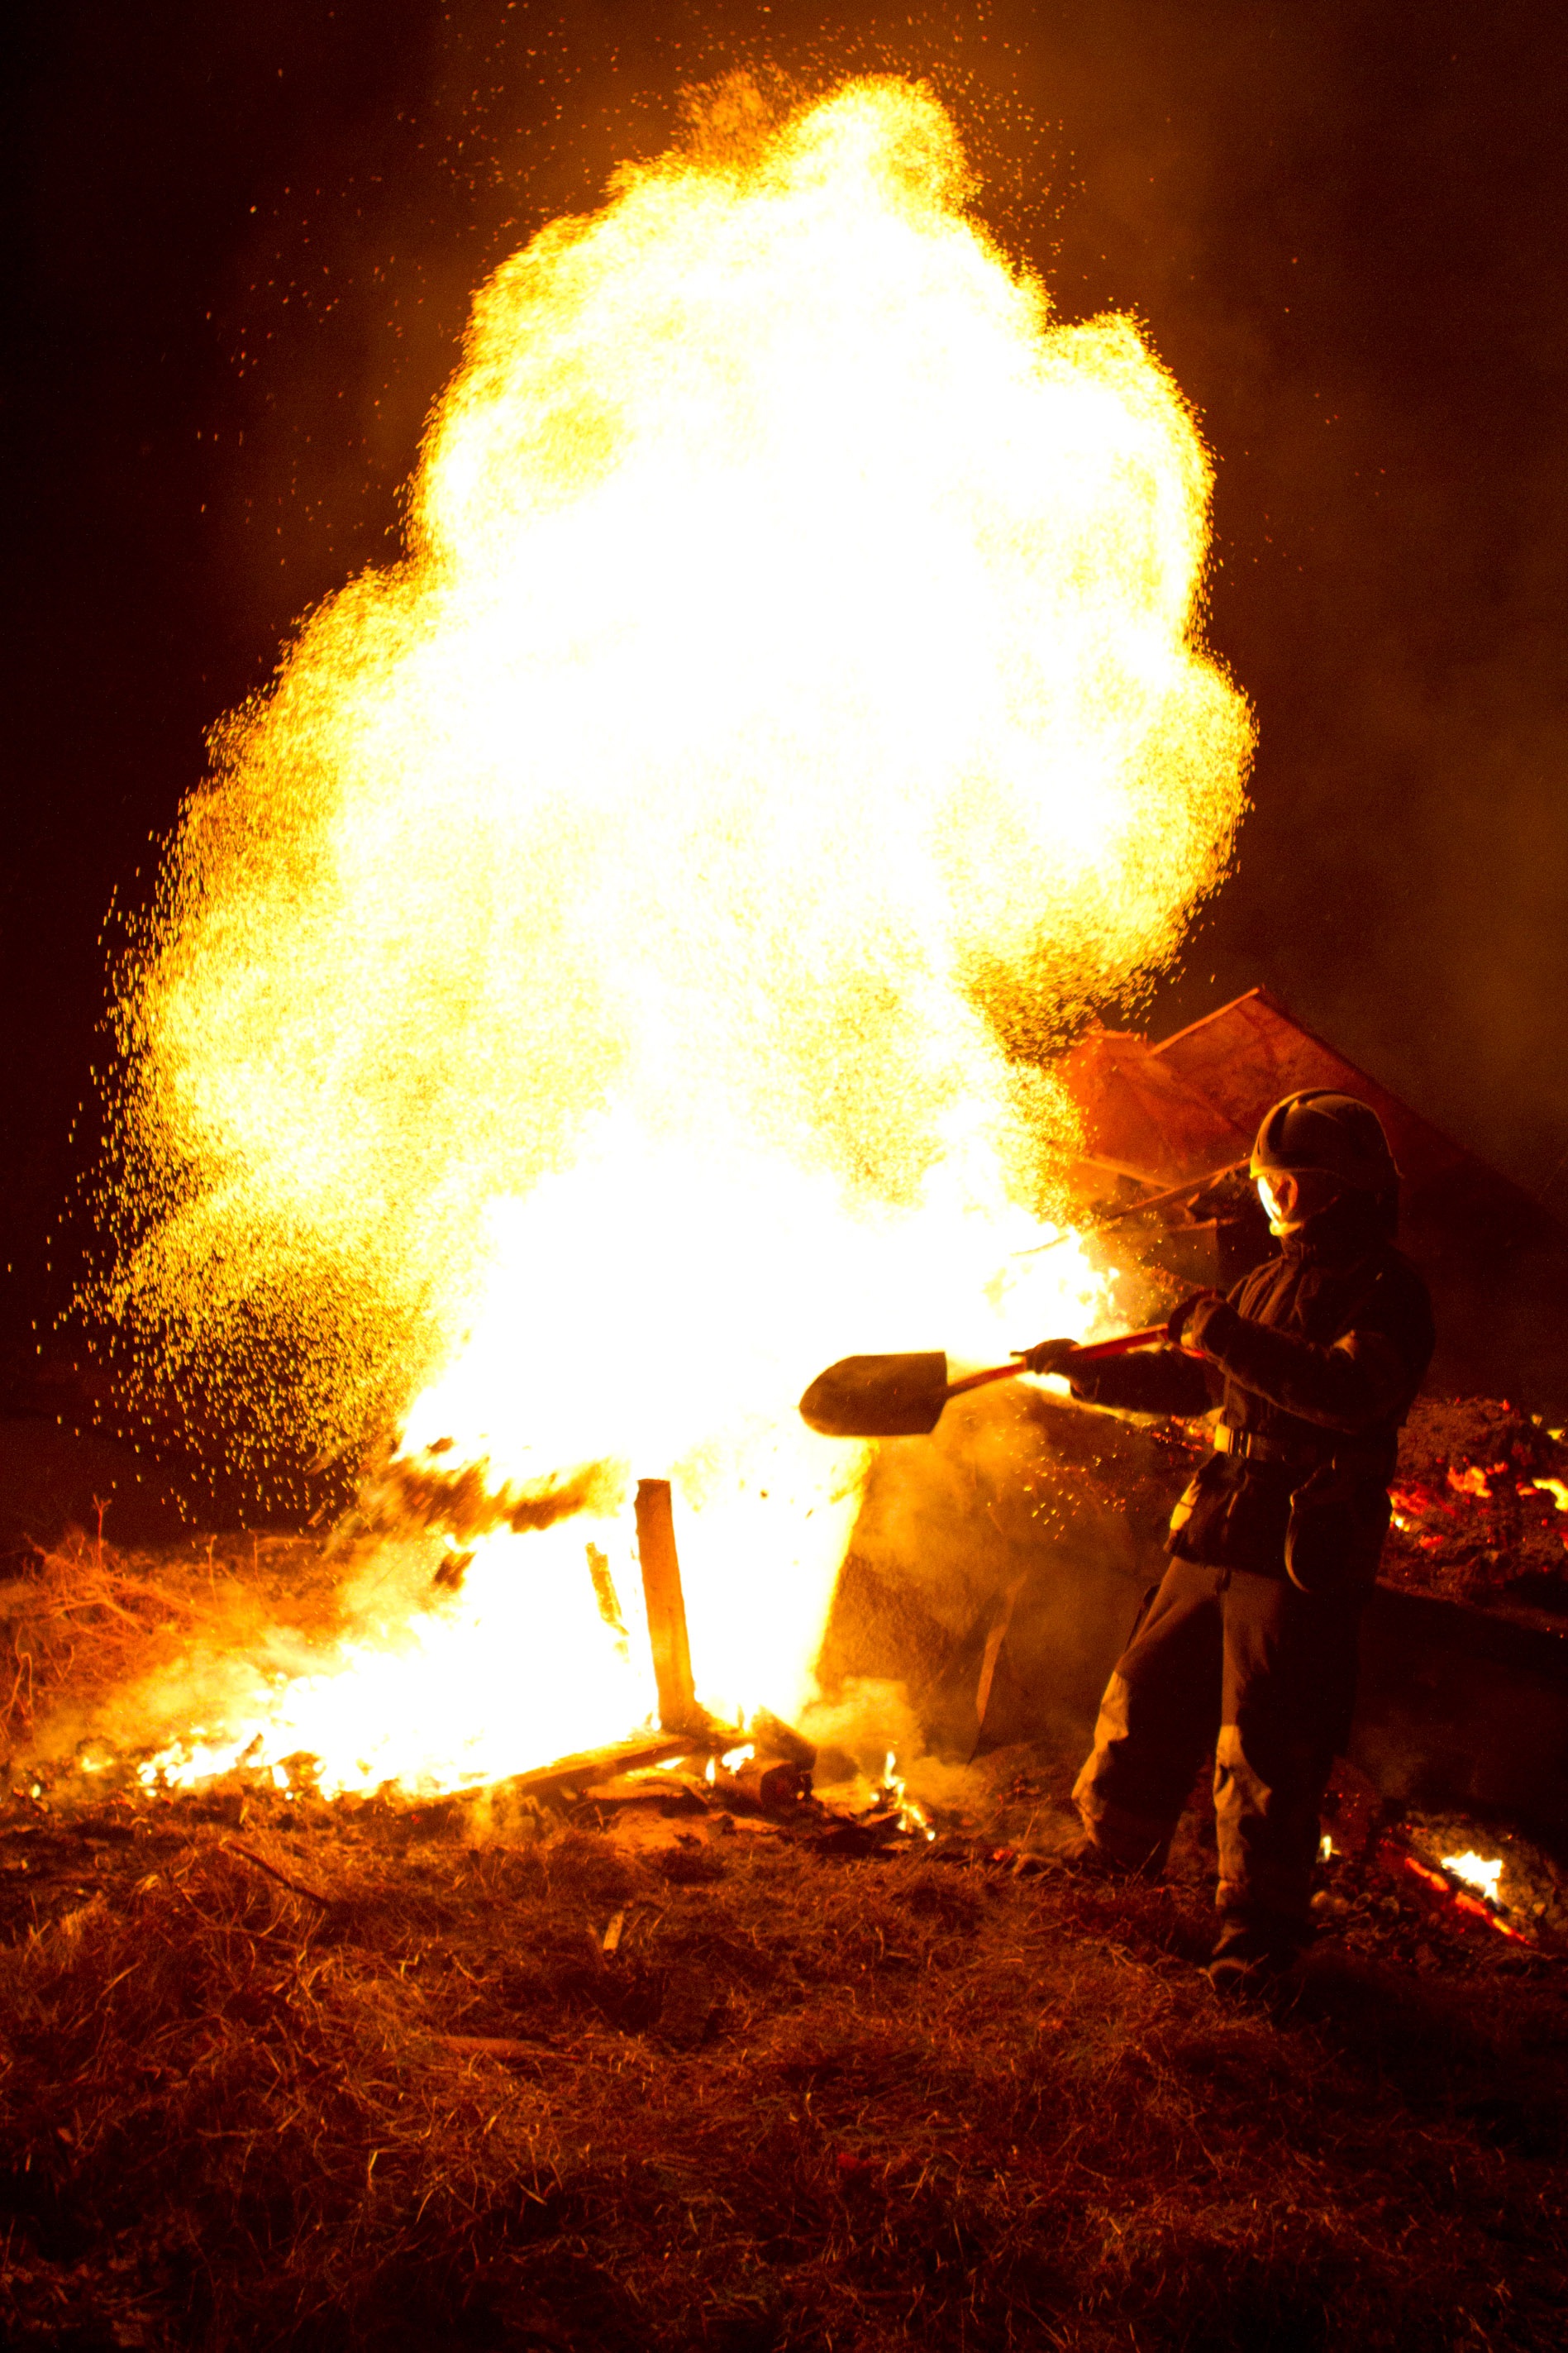
flame, fire, campfire, bonfire, explosion, sparks, firefighter, geological phenomenon